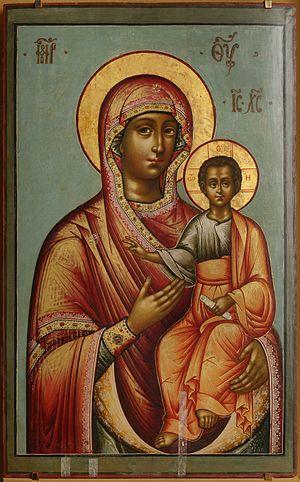
Notre-Dame de Smolensk ou l'icône de la Mère-de-Dieu de Smolensk est une icône miraculeuse vénérée par les orthodoxes, et spécialement en Russie.